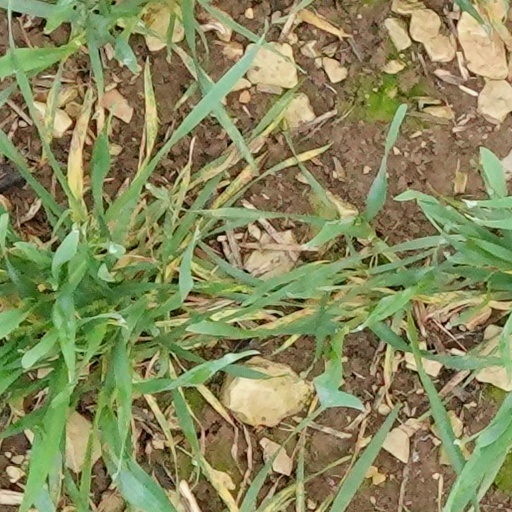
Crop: wheat